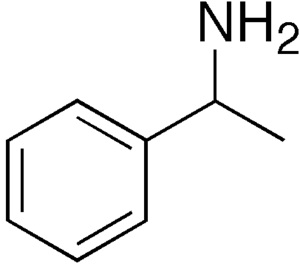
La phényléthylamine est un composé aromatique de formule C₆H₅C₂H₄NH₂, constitué d'un cycle benzénique substitué par un groupe éthyle, lui-même substitué par un groupe amine. Du fait que ce groupe amine puisse être sur l'un ou l'autre carbone du groupe éthyle, la phényléthylamine existe sous la forme de deux isomères :